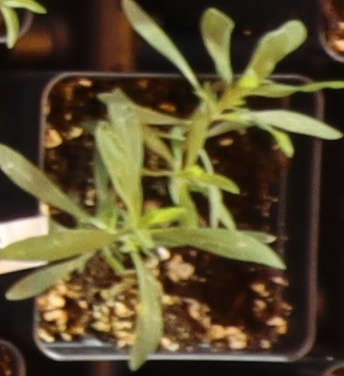
Label: Kochia